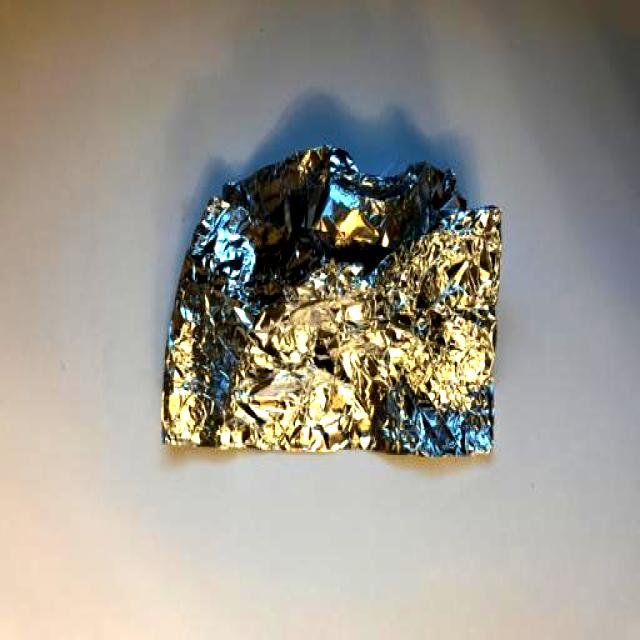
Label: Metal